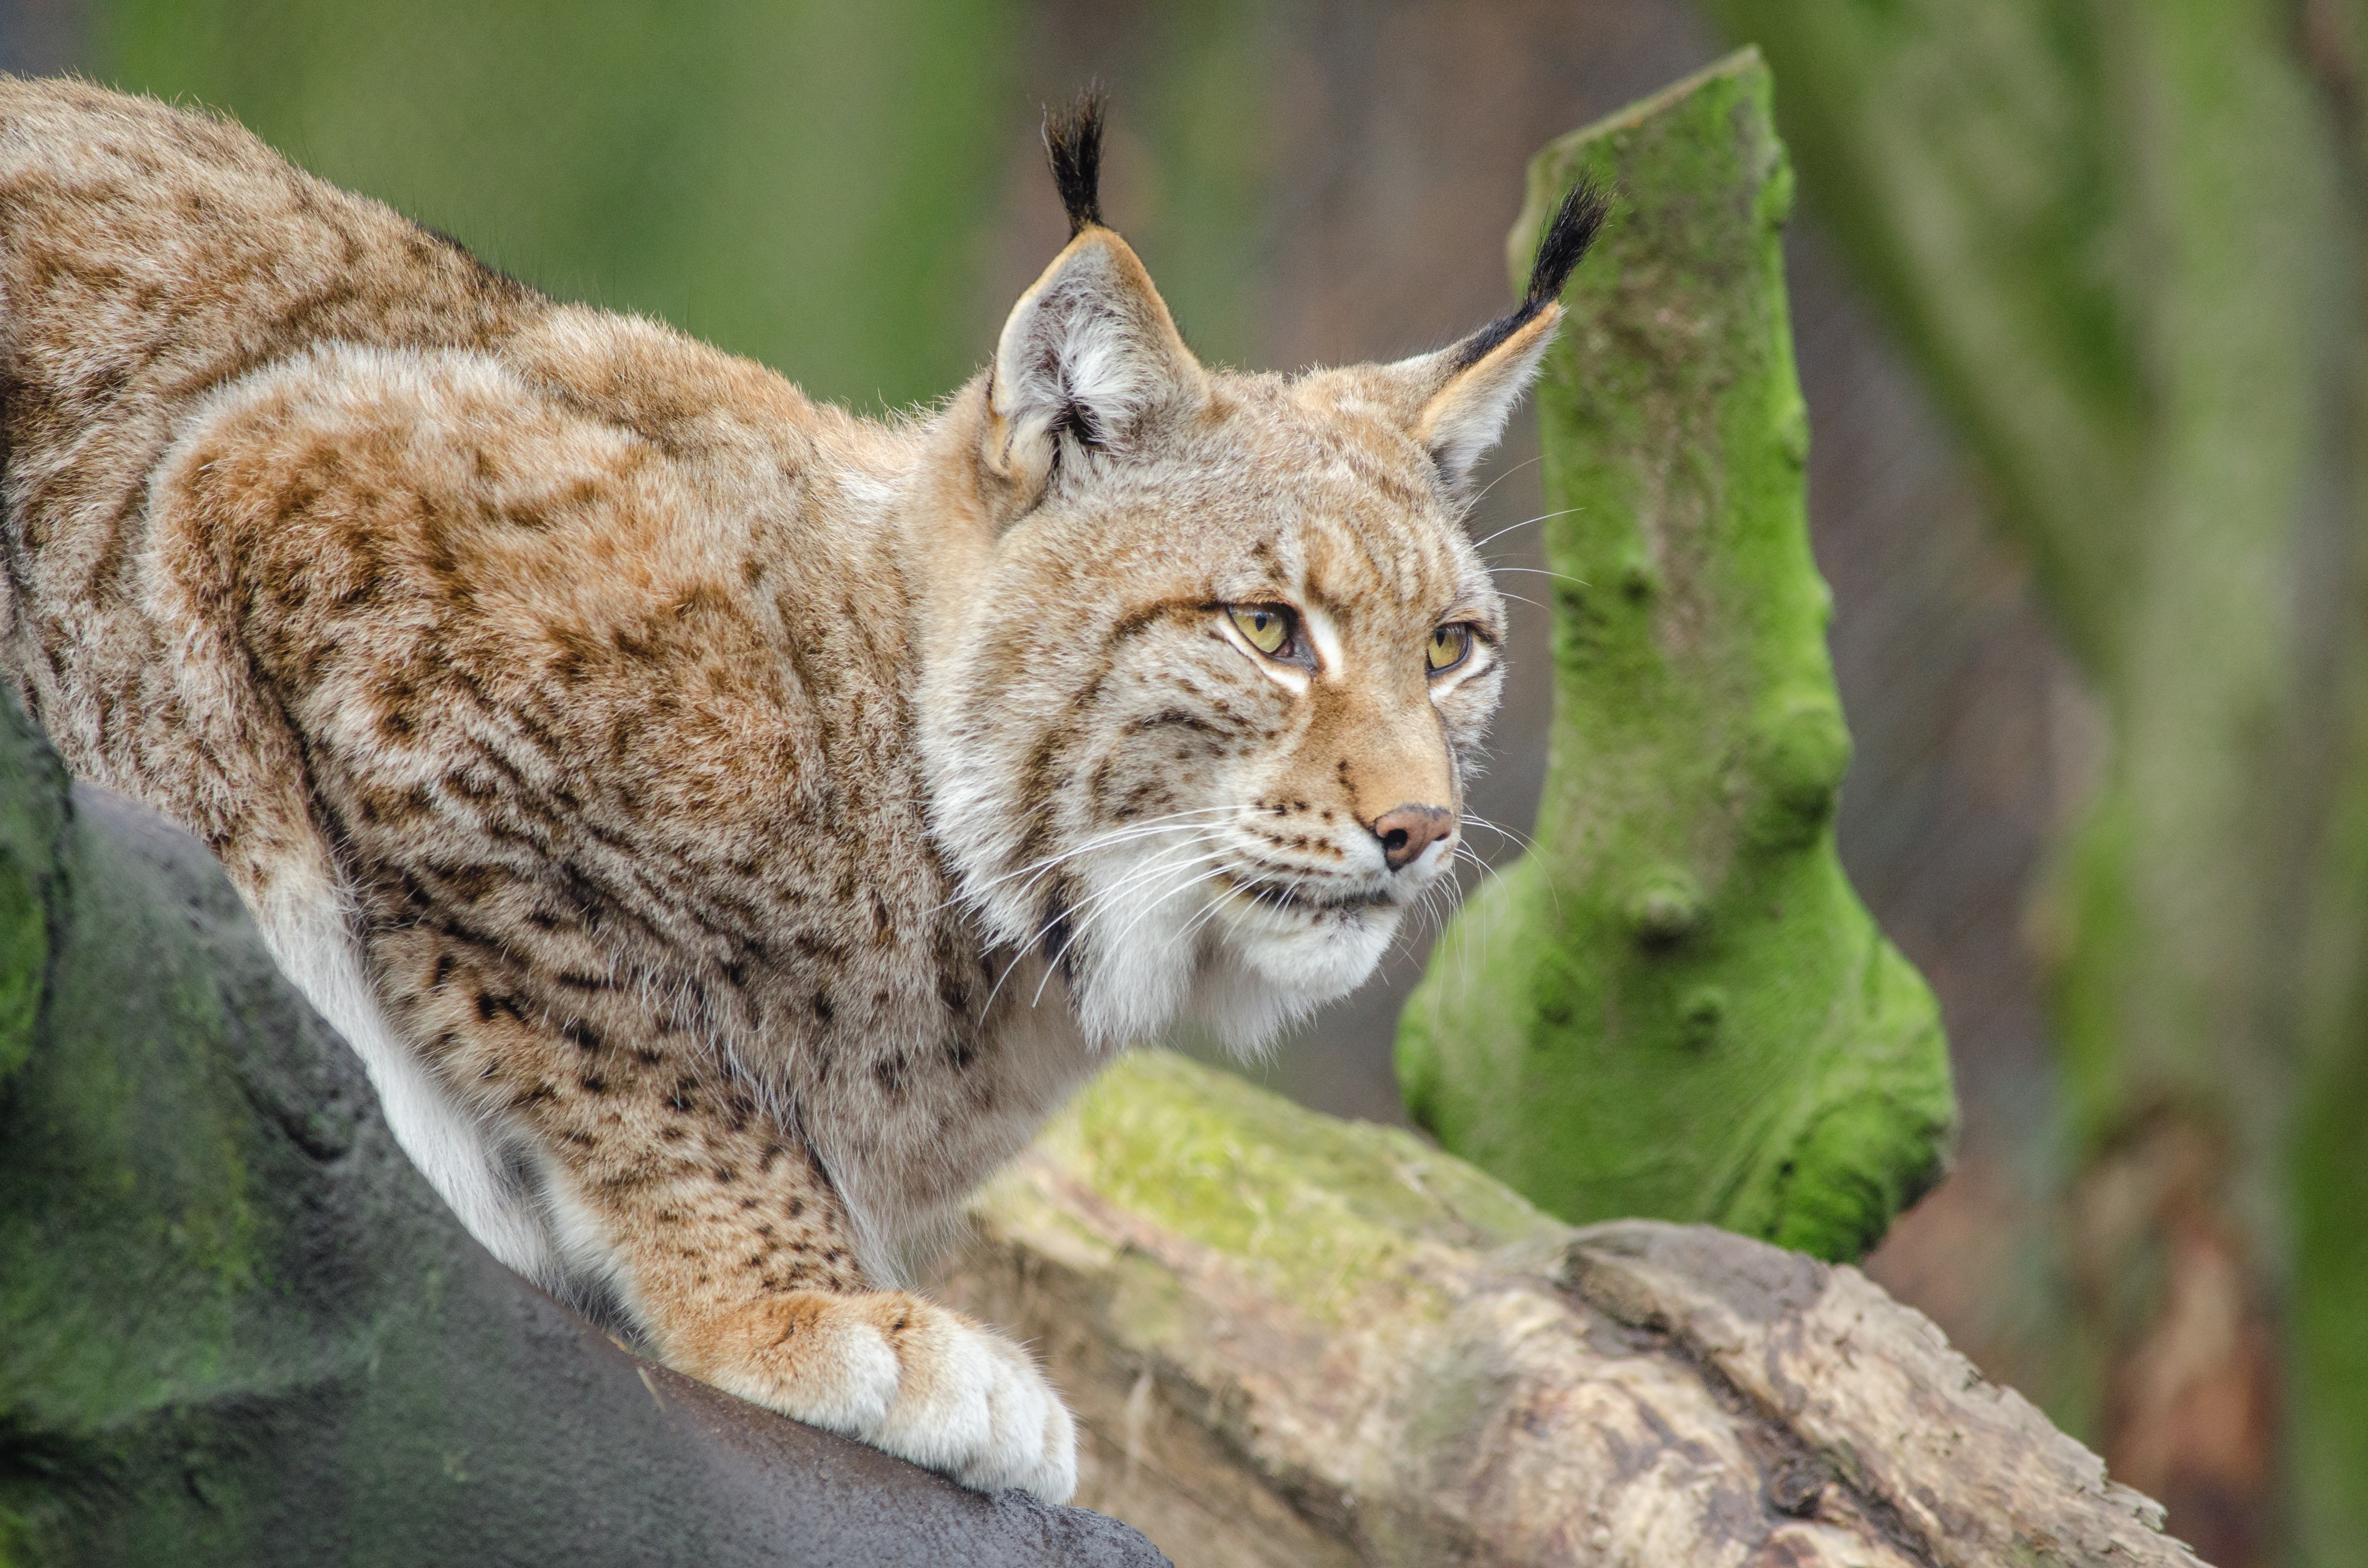
wildlife, zoo, cat, feline, mammal, nikon, fauna, ears, vertebrate, germany, deutschland, katze, d7000, tierpark, ohren, lynx, luchs, bobcat, puma, wild cat, small to medium sized cats, cat like mammal